Oliver Enwonwu

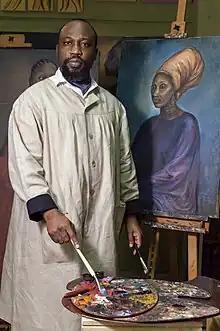
Oliver Enwonwu

Oliver learnt the fundamentals of drawing and painting from his father, Ben Enwonwu. He, however, opted to study biochemistry in the university, being that he had learnt the fundamentals from his father, he perceived that visual art would not be as challenging as his desired course of study.